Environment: real
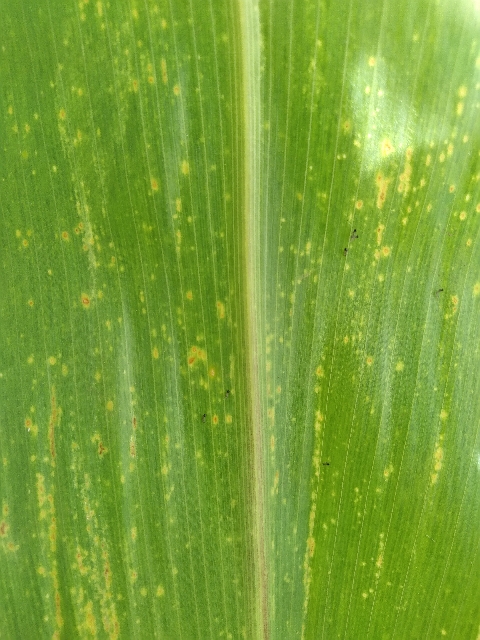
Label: lethal_necrosis